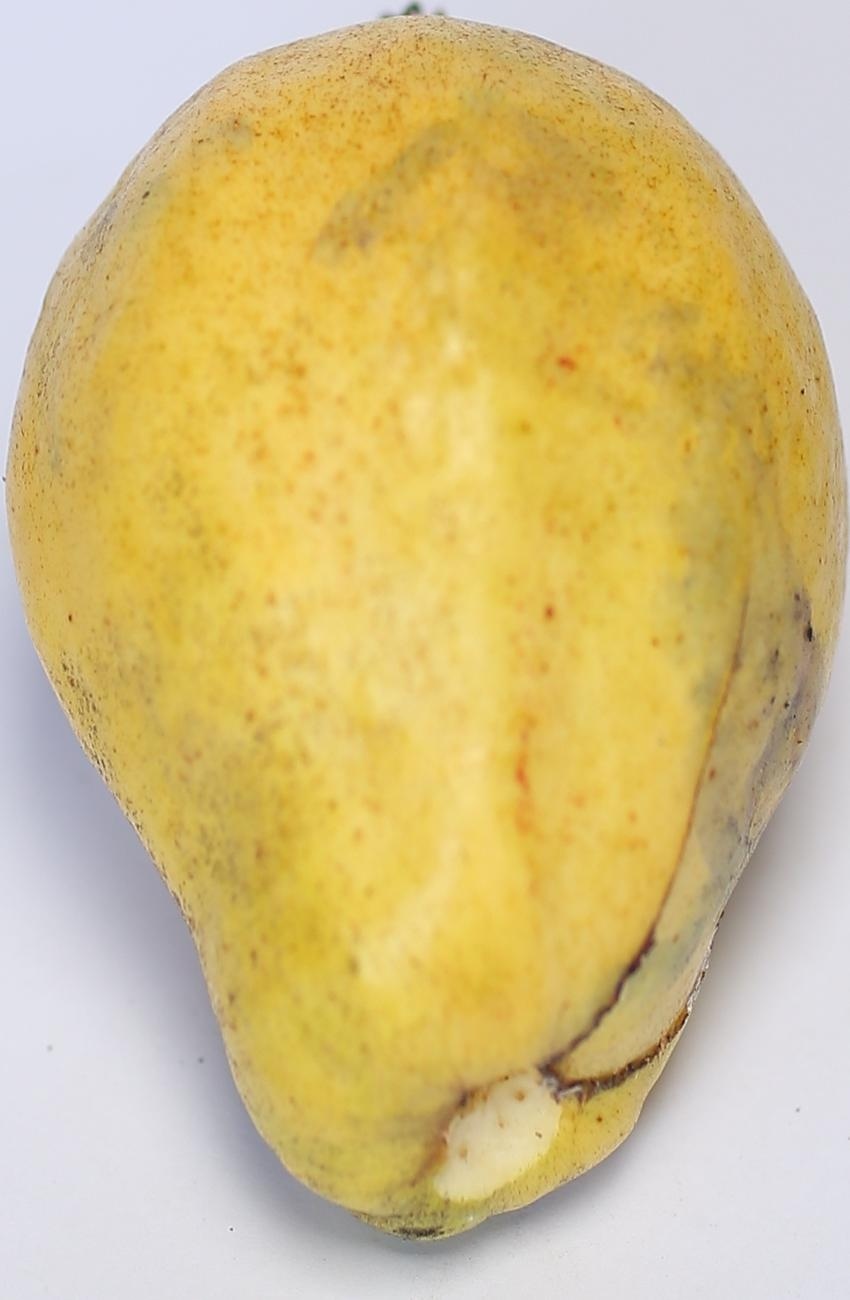
Maturity: ripe
Variety: thadhrami